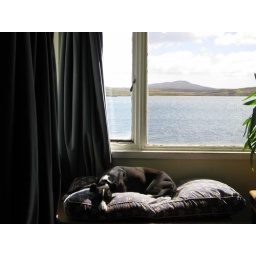
Hell on earth is a window seat in the sun with a view